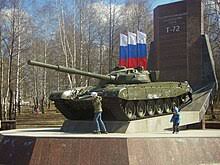
Label: Tank